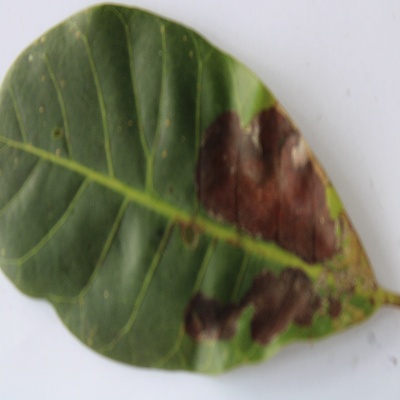
Crop: Cashew
Condition: leaf miner